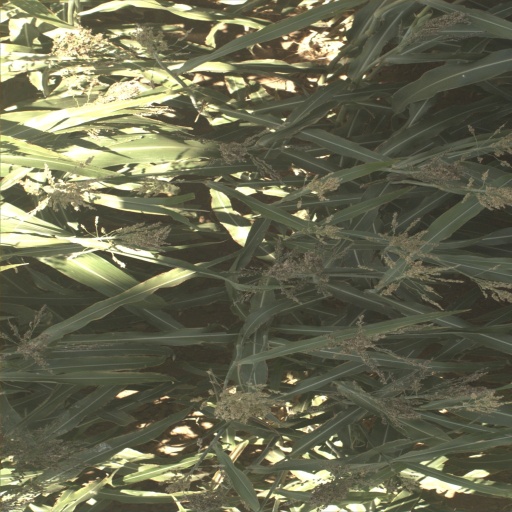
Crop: sorghum